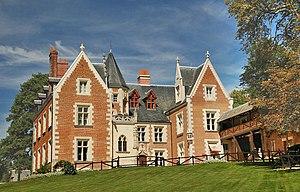
Château du Clos Lucé